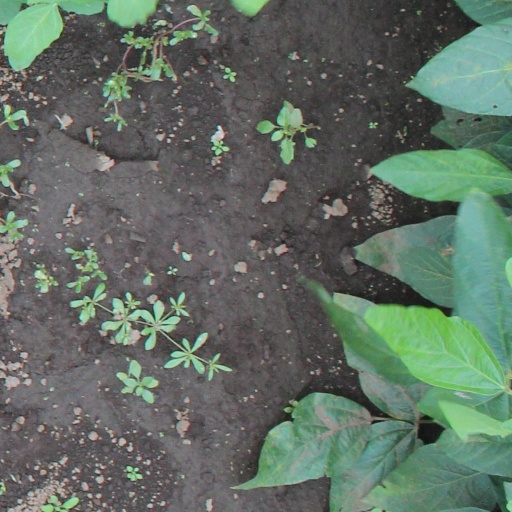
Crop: soybean